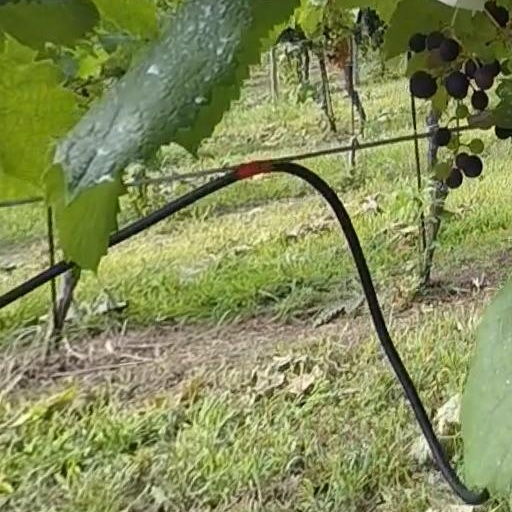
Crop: grape